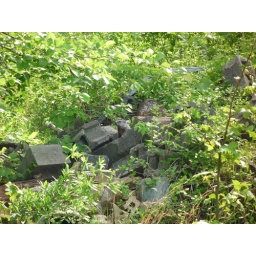
Close up of ground hog in the home they made in a cinder block pile